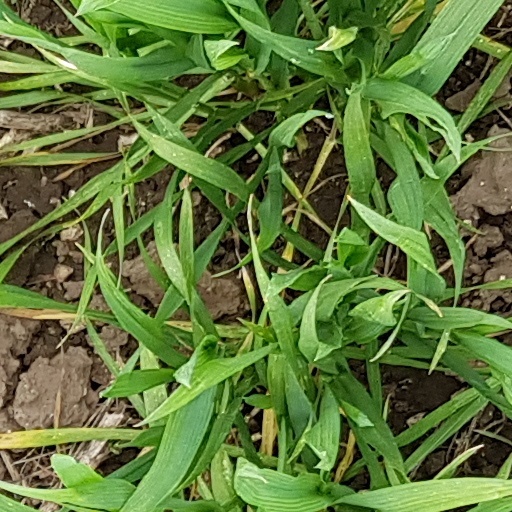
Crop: wheat